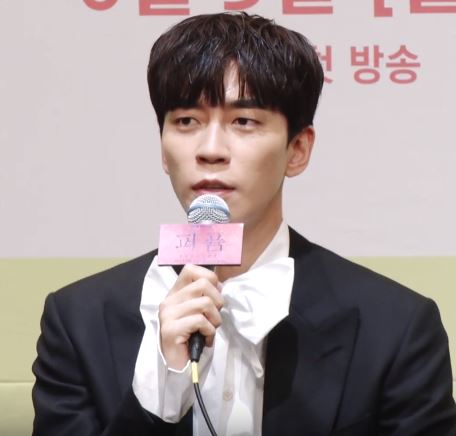
ชิน ซ็อง-รก

infobox person
|native_name = 신성록
|birth_place = โซล ประเทศเกาหลีใต้ 씨네폭스: 신성록
|image = 190603 신성록.jpg
|occupation = นักแสดง
ชิน ซ็อง-รก (; เกิด 23 พฤศจิกายน 1982) เป็นนักแสดงชาวเกาหลีใต้ เขามักจะปรากฏตัวในภาพยนตร์และซีรีส์ทางโทรทัศน์ แต่เป็นที่รู้จักกันดีในละครเวที
== ชีวิตในวัยเด็ก ==
ชินมีความใฝ่ฝันที่จะเป็นนักบาสเก็ตบอลร่วมกับ เจ-รก น้องชายของเขาที่อายุน้อยกว่า 2 ปี สองพี่น้องเข้าเรียนที่โรงเรียนมัธยมฮวีมูน () ซึ่งเป็นที่รู้จักในฐานะหนึ่งในโรงเรียนมัธยมปลายระดับชั้นนำของกรุงโซลที่เด่นด้านบาสเกตบอล อาการบาดเจ็บทำให้ชินต้องพิจารณาอาชีพใหม่อีกครั้ง และเขาย้ายไปเรียนที่โรงเรียนมัธยมศิลปะอันยาง เขาเรียนวิชาเอกการละครและภาพยนตร์ที่มหาวิทยาลัยซูวอน แต่ต่อมาเขาก็ลาออกหลังจากได้รับคัดเลือกให้แสดงละคร "Herald Interview: 'It is heart that embraces character'". The Korea Herald. June 21, 2007. "Shin Flies High in "My Scary Girl"". The Korea Times. March 3, 2009.
== อาชีพ ==
ชินเปิดตัวการแสดงครั้งแรกในปี 2003 แต่พบว่าเป็นการยากที่จะหางานแสดง เนื่องจากผู้กำกับลังเลที่จะคัดเลือกนักแสดงที่สูง 189 เซนติเมตรมารับบทสมทบหรือบทเล็ก ๆ คิดว่าเขาจะมีโอกาสที่ดีกว่านี้หากเขาได้รับประสบการณ์การแสดงมากขึ้นและฝึกฝนฝีมือบนเวที ชินจึงเปลี่ยนเส้นทางและเข้าร่วมคณะละครฮักช็อน "Shin Sung Rok: 'Middle Aged Women Fans Have Increased'" . KBS Global. July 28, 2010. "What's Hakchon". Hakchon.co.kr.
เมื่อชินแสดงในละครเพลงเรื่องแรกของเขาเรื่อง "Moskito" มีผู้ชมเพียง 20-25 คนในห้องโถงขนาด 500 ที่นั่ง แม้จะรู้สึกหดหู่และท้อแท้ แต่เขาบอกว่าประสบการณ์ทำให้เขาแข็งแกร่งและช่วยให้เขากลายเป็นนักแสดงที่มีความกล้า
ในขณะที่แสดงละครเพลงเรื่อง "Dracula" ชินได้รับเลือกให้รับบททางจอแก้วเป็นครั้งแรกในละครทางเคเบิลเรื่อง "Hyena" (2006) เป็นนักแสดงสมทบในละครและภาพยนตร์ โดยเฉพาะอย่างยิ่งใน "ขอขอบคุณจากดวงใจ" (2007) และ "My Life's Golden Years" (2008) เขายังปรากฏตัวในซีซั่นที่ 1 ของรายการเรียลลิตี้โชว์ "We Got Married" ของเอ็มบีซี ในฐานะ "คู่รักปลอม ๆ" กับนักแสดงตลกหญิงคิม ชิน-ย็อง
ในปี 2007 ชินได้รับเลือกจากผู้เข้าออดิชั่นกว่า 400 คนให้รับบทโซโลมอนใน "Dancing Shadows" ซึ่งเป็นละครเพลงที่ดัดแปลงมาจากบทละครแนวสมจริงเรื่อง "Forest Fire" ของนักเขียนบทละครชื่อดังชาวเกาหลี ชา บอม-ซอก หลังจากนั้นเขาก็ได้รับการเสนอชื่อเข้าชิงรางวัลนักแสดงหน้าใหม่ยอดเยี่ยมจากงาน Korea Musical Awards "Dancing Shadows" Sweeps Musical Awards. The Korea Times. October 24, 2007.
ในขณะที่ชินแสดงในละครเพลงยอดฮิตเรื่องแล้วเรื่องเล่า เขายังคงสร้างความประทับใจให้กับนักวิจารณ์ด้วยการแสดงของเขา เสียงร้องแบบบาริโทนที่หนักแน่นและทรงพลัง และโน้ตอัลโตที่ละเอียดอ่อนและชัดเจน
== อ้างอิง ==
หมวดหมู่:นักแสดงชายชาวเกาหลีใต้
หมวดหมู่:นักแสดงละครโทรทัศน์ชายชาวเกาหลีใต้
หมวดหมู่:บุคคลจากโซล
หมวดหมู่:นักแสดงภาพยนตร์ชายชาวเกาหลีใต้
หมวดหมู่:นักแสดงชายชาวเกาหลีใต้ในศตวรรษที่ 21
หมวดหมู่:นักแสดงชายจากโซล